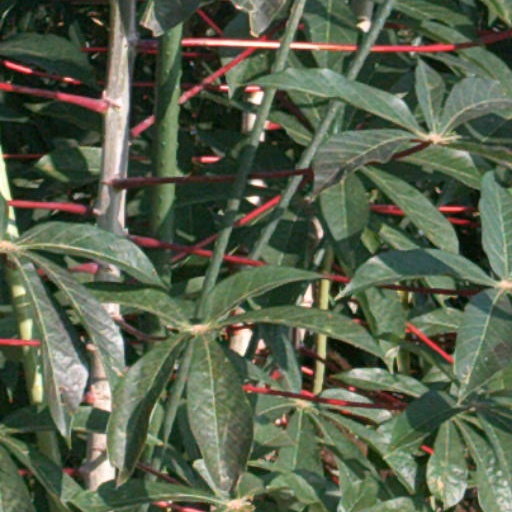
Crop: cassava